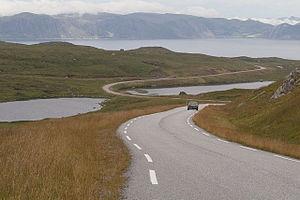
Cette page est la liste des toutes les routes nationales touristiques de la Norvège. Ces 18 routes ont été sélectionnées par le Statens vegvesen pour leur cadre unique et pittoresque ainsi que leur potentiel touristique. Ces route s'étendent sur 1 850 kilomètres et sont situées dans le Vestlandet, le Nord-Norge et le Sørlandet. Le but de ce projet est de faire croître le tourisme en Norvège, principalement dans les régions rurales où sont ces routes.